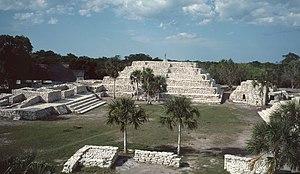
Cette liste des sites mayas est une liste alphabétique répertoriant un nombre significatif de sites archéologiques associés à la civilisation maya de la Mésoamérique.